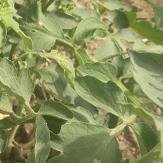
Crop: Tomato
Condition: healthy-leaf